Don't Call Me Spinster 2

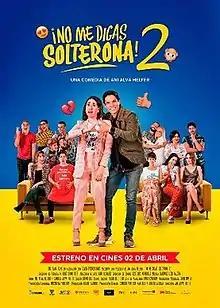
Theatrical release poster

Don't Call Me Spinster 2 (Spanish: "No me digas solterona 2") is a 2022 Peruvian comedy film directed by Ani Alva Helfer and written by Helfer and Sandra Percich, starring Patricia Barreto and André Silva.